Carles Puyol

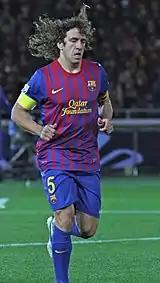
Puyol playing for Barcelona in 2011

On 2 March 2014, Puyol surpassed Migueli to go second in Barça's all-time league appearances table, behind only Xavi, and scored the third goal in a 4–1 home win against Almería. Two days later, although he still had two more years in his contract, he announced that he would leave Barcelona at the end of the season. He said "After my last two major operations, I find it is taking me a lot of effort to reach the level required here, even more than myself and the surgeons thought necessary. That's the reason I have reached this decision".